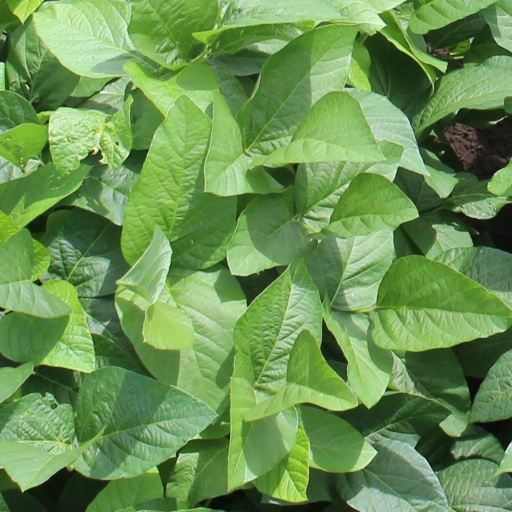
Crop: soybean